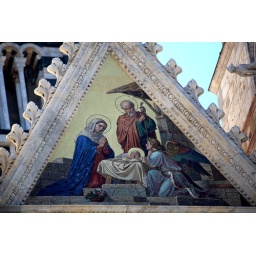
The little cat / dog on the right is like sneaking in to be in the picture :P